LBD Gargoyle

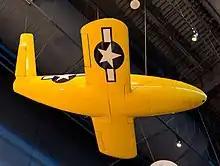
A Gargoyle Missile on display at the Steven F. Udvar-Hazy Center

A Gargoyle that was donated to the National Air and Space Museum in 1974 is on display at the Steven F. Udvar-Hazy Center.